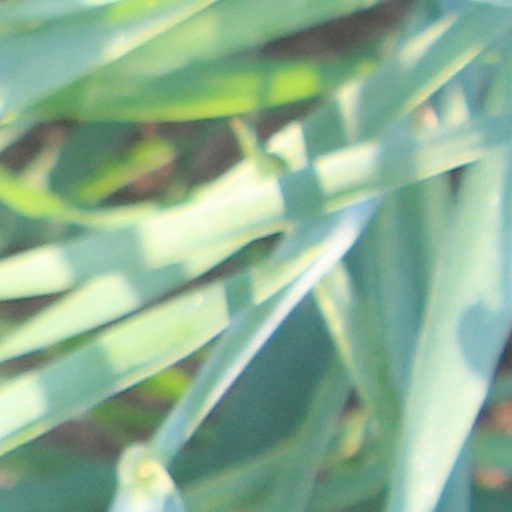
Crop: wheat